Kidd antigen system

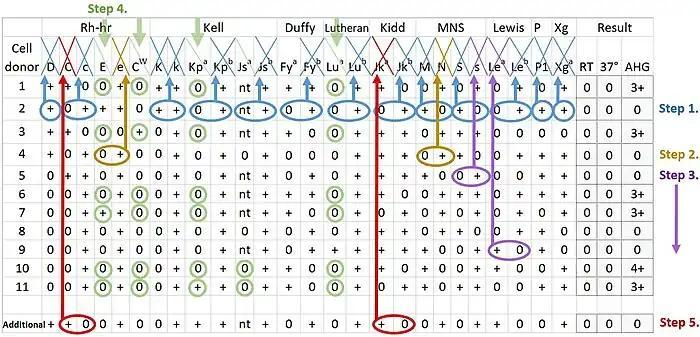
Interpretation of antibody panel to detect patient antibodies towards the most relevant human blood group systems, including Kidd.

Anti-Jka and -Jkb are not common. They are usually warm-reacting IgG1 and IgG3 but may also include IgG2, IgG4 or IgM. Approximately 50% of anti-Jka and -Jkb antibodies are capable of binding complement.